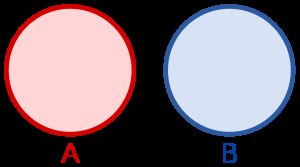
Disjunkt (matematik)
To disjunkte mængder
Ordet disjunkt kommer af det latinske disiunctus, som betyder "adskilt". Inden for matematikken er to mængder disjunkte når de ikke har noget element til fælles. Hvis A og B er to mængder, skrives dette typisk A ∩ B = Ø, hvor Ø er den tomme mængde.